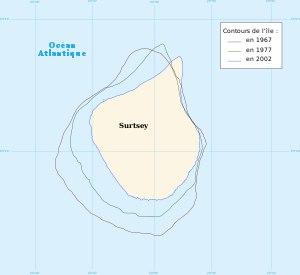
Surtsey est une île volcanique située au large de la côte méridionale de l'Islande, à l'extrémité sud des îles Vestmann. Elle s'est formée à la suite d'une éruption volcanique qui a commencé à 130 mètres sous le niveau de la mer aux alentours du 10 novembre 1963, a atteint la surface le 14 novembre 1963 et s'est terminée le 5 juin 1967. C'est à cette date que l'île a atteint sa superficie maximale avec 2,65 km² et sa hauteur maximale avec 173 mètres d'altitude. Depuis, sous l'action érosive du vent et des vagues, l'île a diminué de superficie pour ne mesurer plus que 1,41 km² en 2008. Elle a perdu aussi en altitude à cause de l'érosion essentiellement maritime, du compactage des couches sédimentaires sous-jacentes et à un moindre degré du réajustement isostatique de la lithosphère.